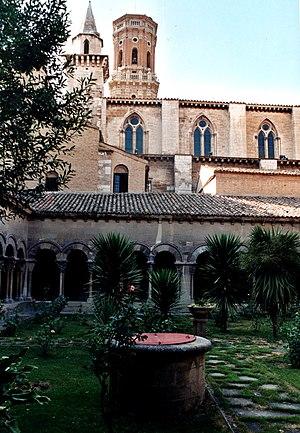
La cathédrale Sainte-Marie est une cathédrale de style roman tardif, située dans la ville de Tudela, dans la communauté autonome de Navarre, en Espagne.
Tudela est une ville et commune espagnole de la Communauté forale de Navarre.